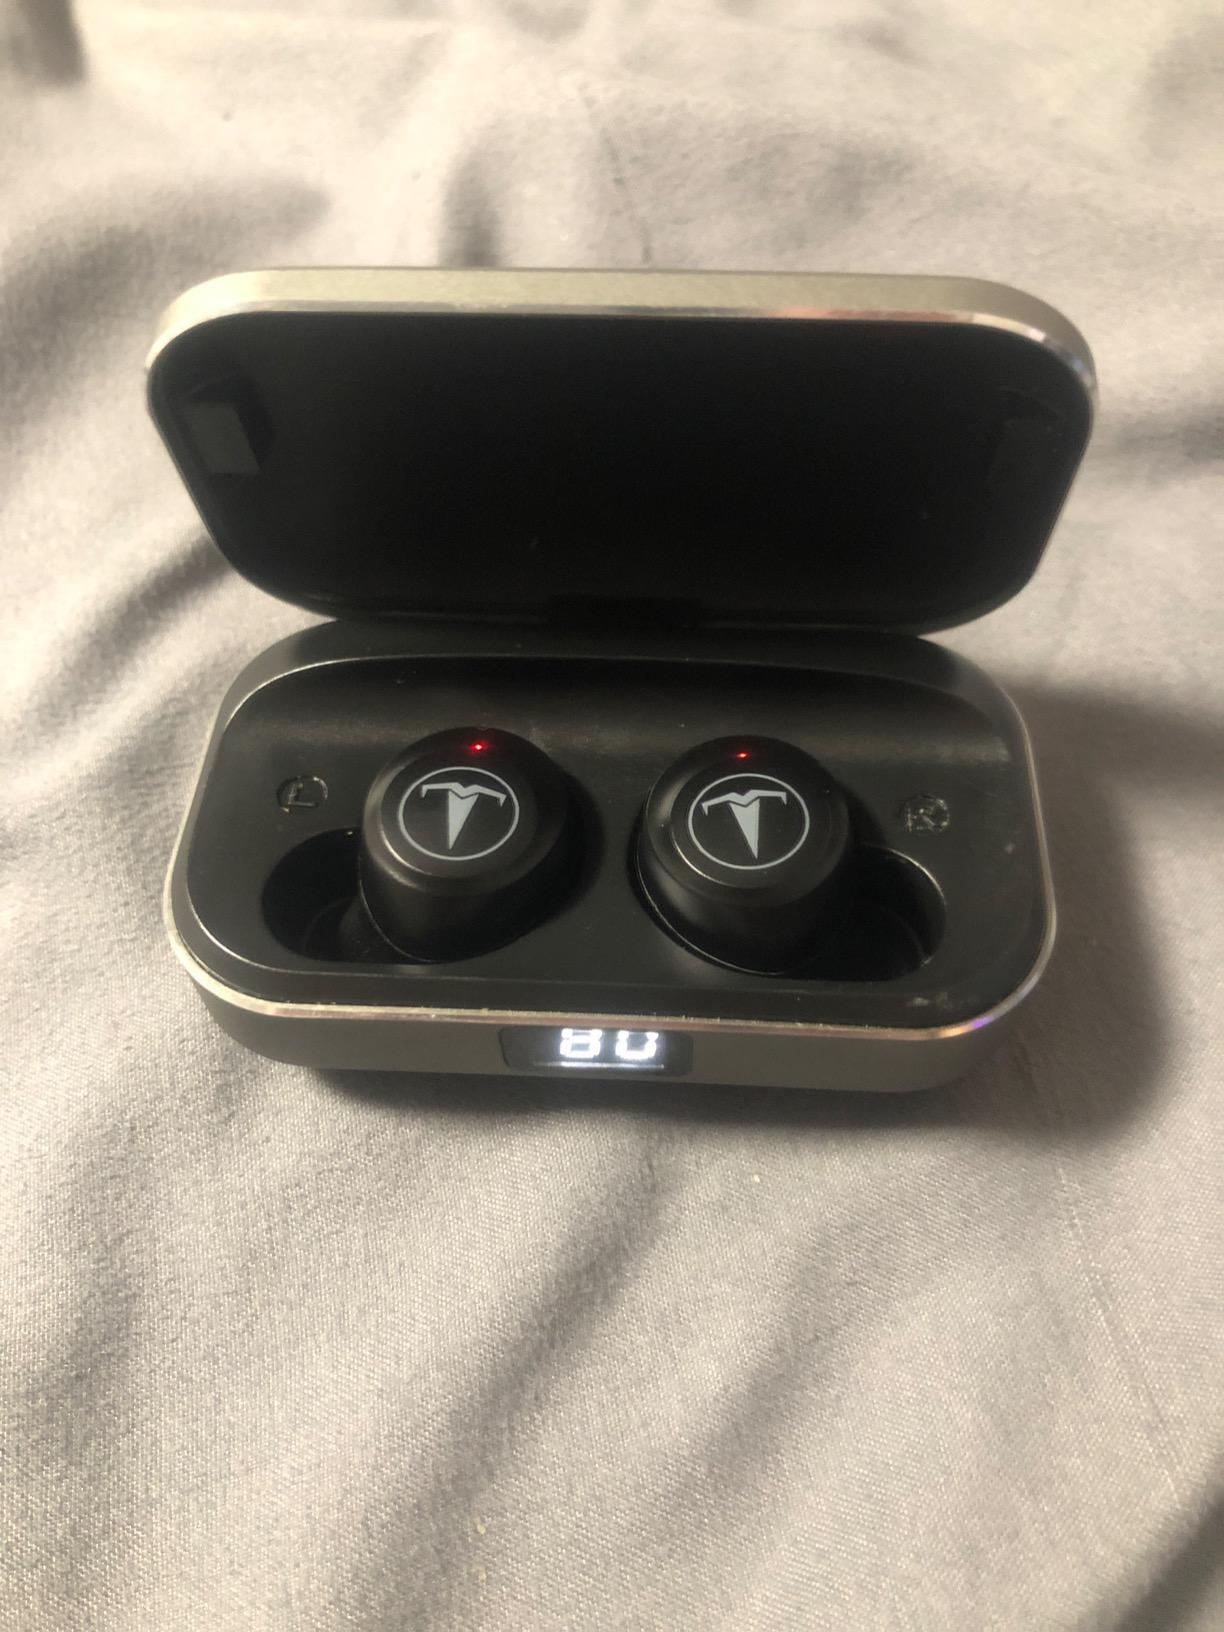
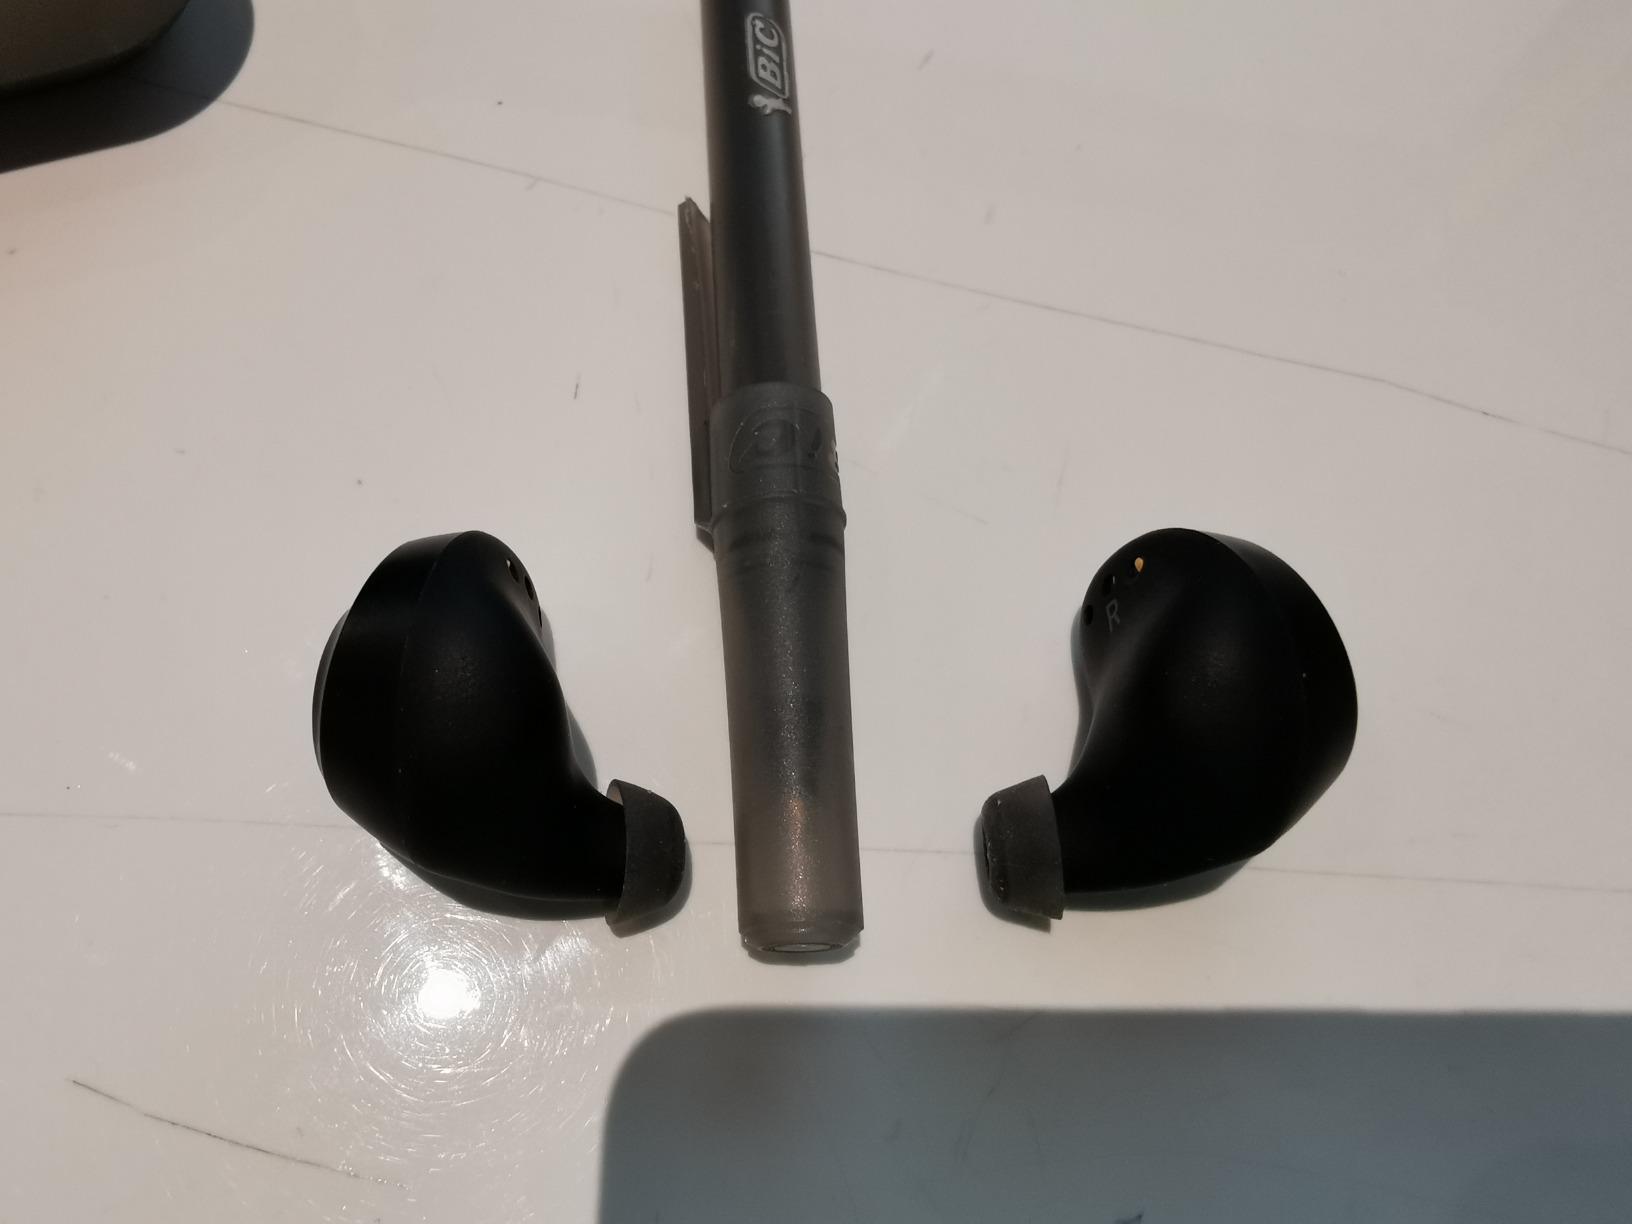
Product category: earbuds
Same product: yes